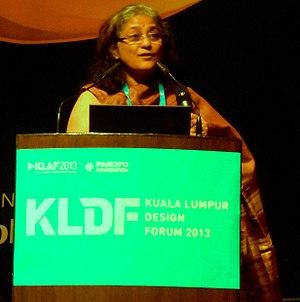
Sheila Sri Prakash, née le 6 juillet 1955, à Bhopal, en Inde est une architecte et urbaniste indienne.